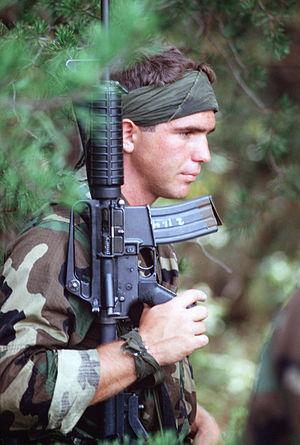
Les SEAL, communément appelés Navy SEALs, sont la principale force spéciale de la marine de guerre des États-Unis. Ils ont pour fonction primordiale de mener des opérations militaires de petites unités liées à l'environnement maritime. Les SEAL sont entraînés à opérer dans tous les environnements ; le nom SEAL est d'ailleurs un acronyme de Sea, Air, and Land. Tous les membres des SEAL font partie de la marine ou des garde-côtes.